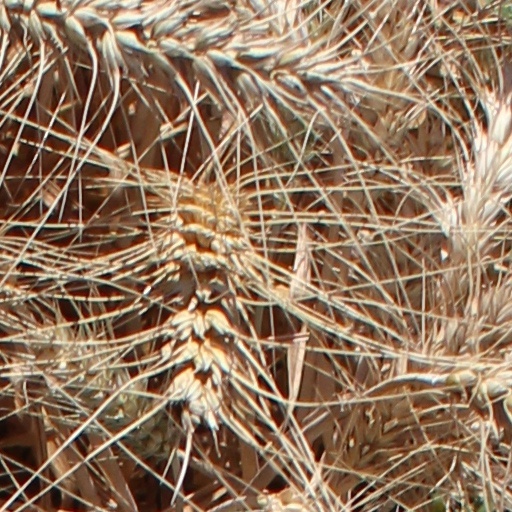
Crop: wheat